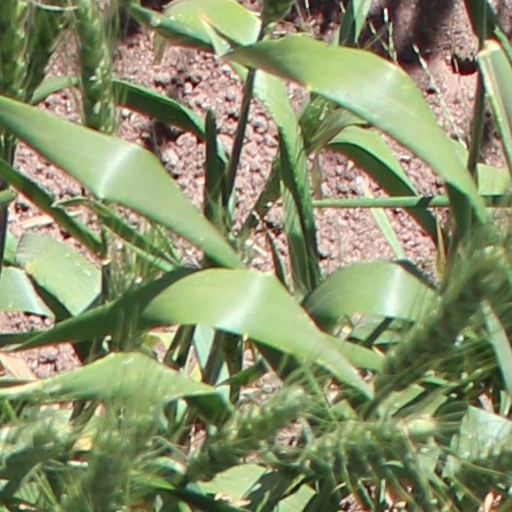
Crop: wheat